Trinity Western Spartans men's volleyball

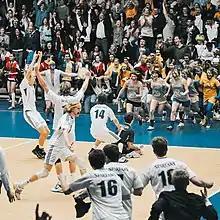
Fans storm the court at the LEC as TWU captures the 2011 National Championship in front of the home crowd

From 1999 to 2009 the Spartans competed at the David E. Enarson Gymnasium on the Trinity Westerns University campus. During the 2010 season, the Spartans and the Spartan Faithful transitioned to the Langley Events Centre (LEC), a multi-purpose facility in the Township of Langley, which is also the home of TWU's basketball, hockey, and rugby teams. Because of the Spartans success and passionate fan base, the LEC has become one of the hardest gyms in the conference for opposing teams to play in. The Spartans men's volleyball program has hosted the National Championship tournament once, in 2011, which was hosted at the Langley Events Centre. That year, the Spartans captured the program's second national championship.